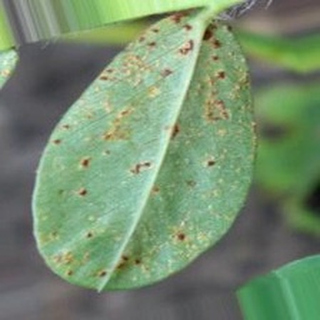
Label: groundnut_rust